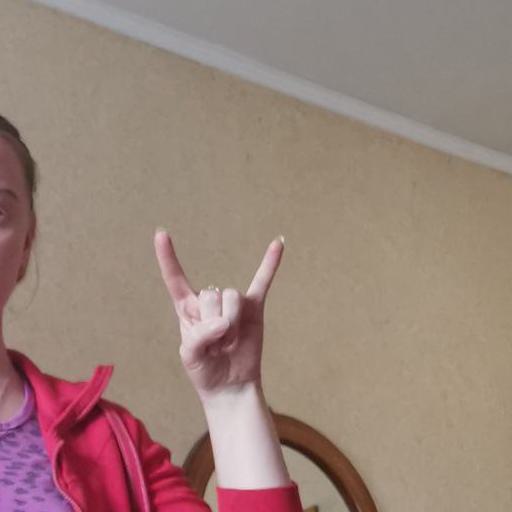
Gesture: rock